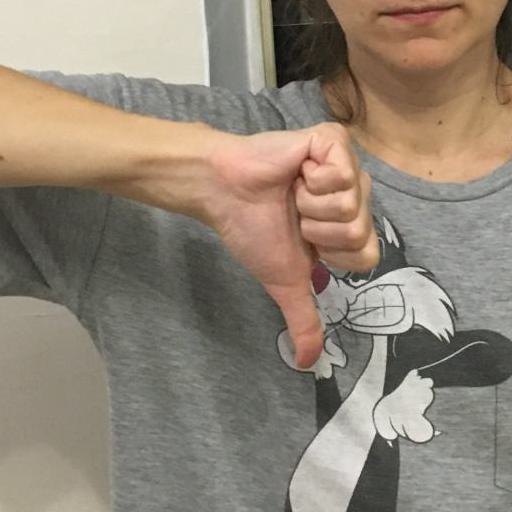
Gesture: dislike